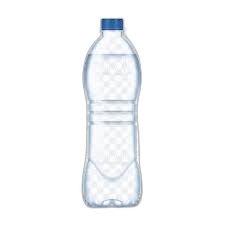
Waste category: plastic